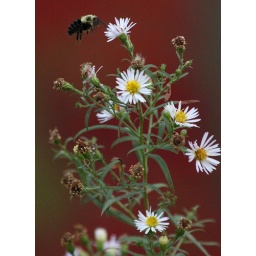
The red backround was provided by a distant tree whose leaves have mutated to its autumn colors.